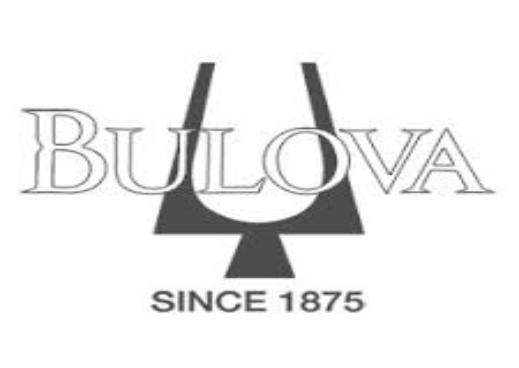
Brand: Bulova
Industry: Clothes